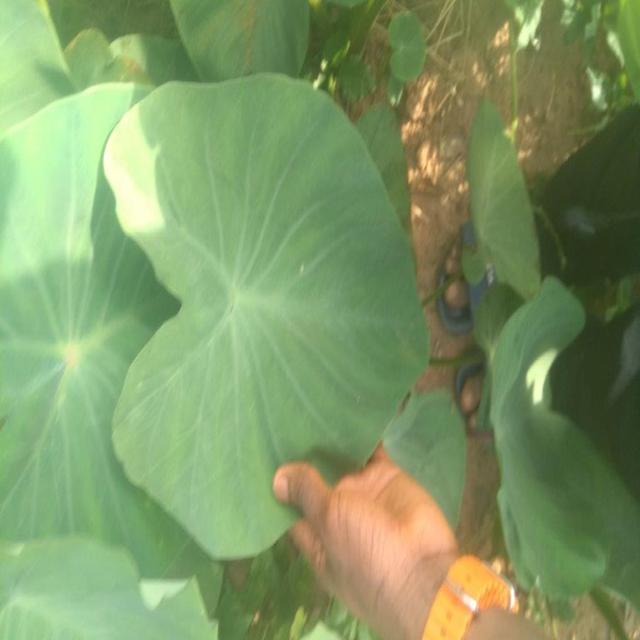
Label: Healthy